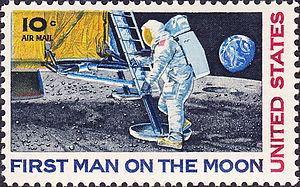
Paul Calle, né le 3 mars 1928 à Manhattan et mort le 30 décembre 2010 à Stamford, est un artiste américain.